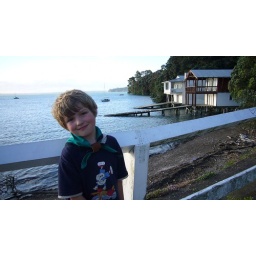
Felix with his Sea Scout boat house den in Cox's Bay.